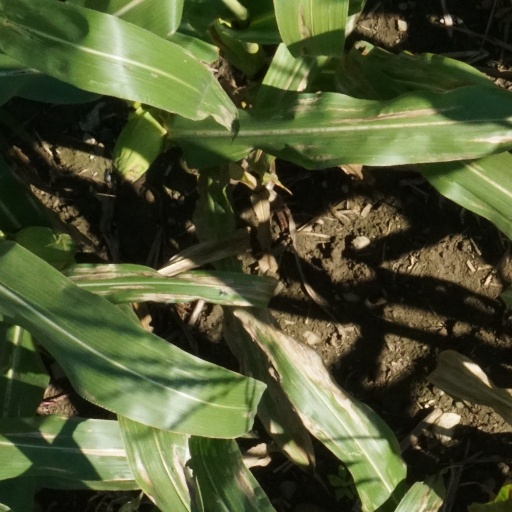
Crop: maize; corn